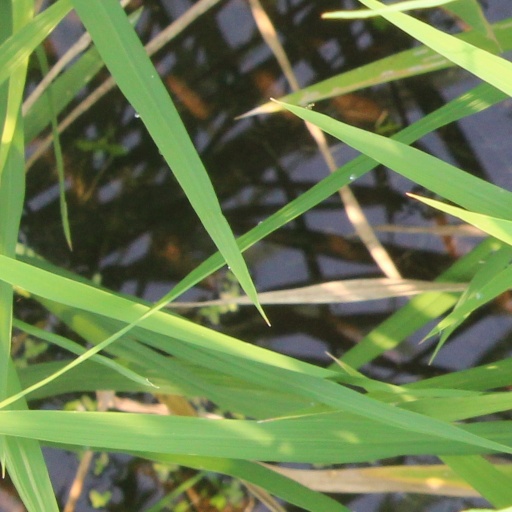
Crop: rice